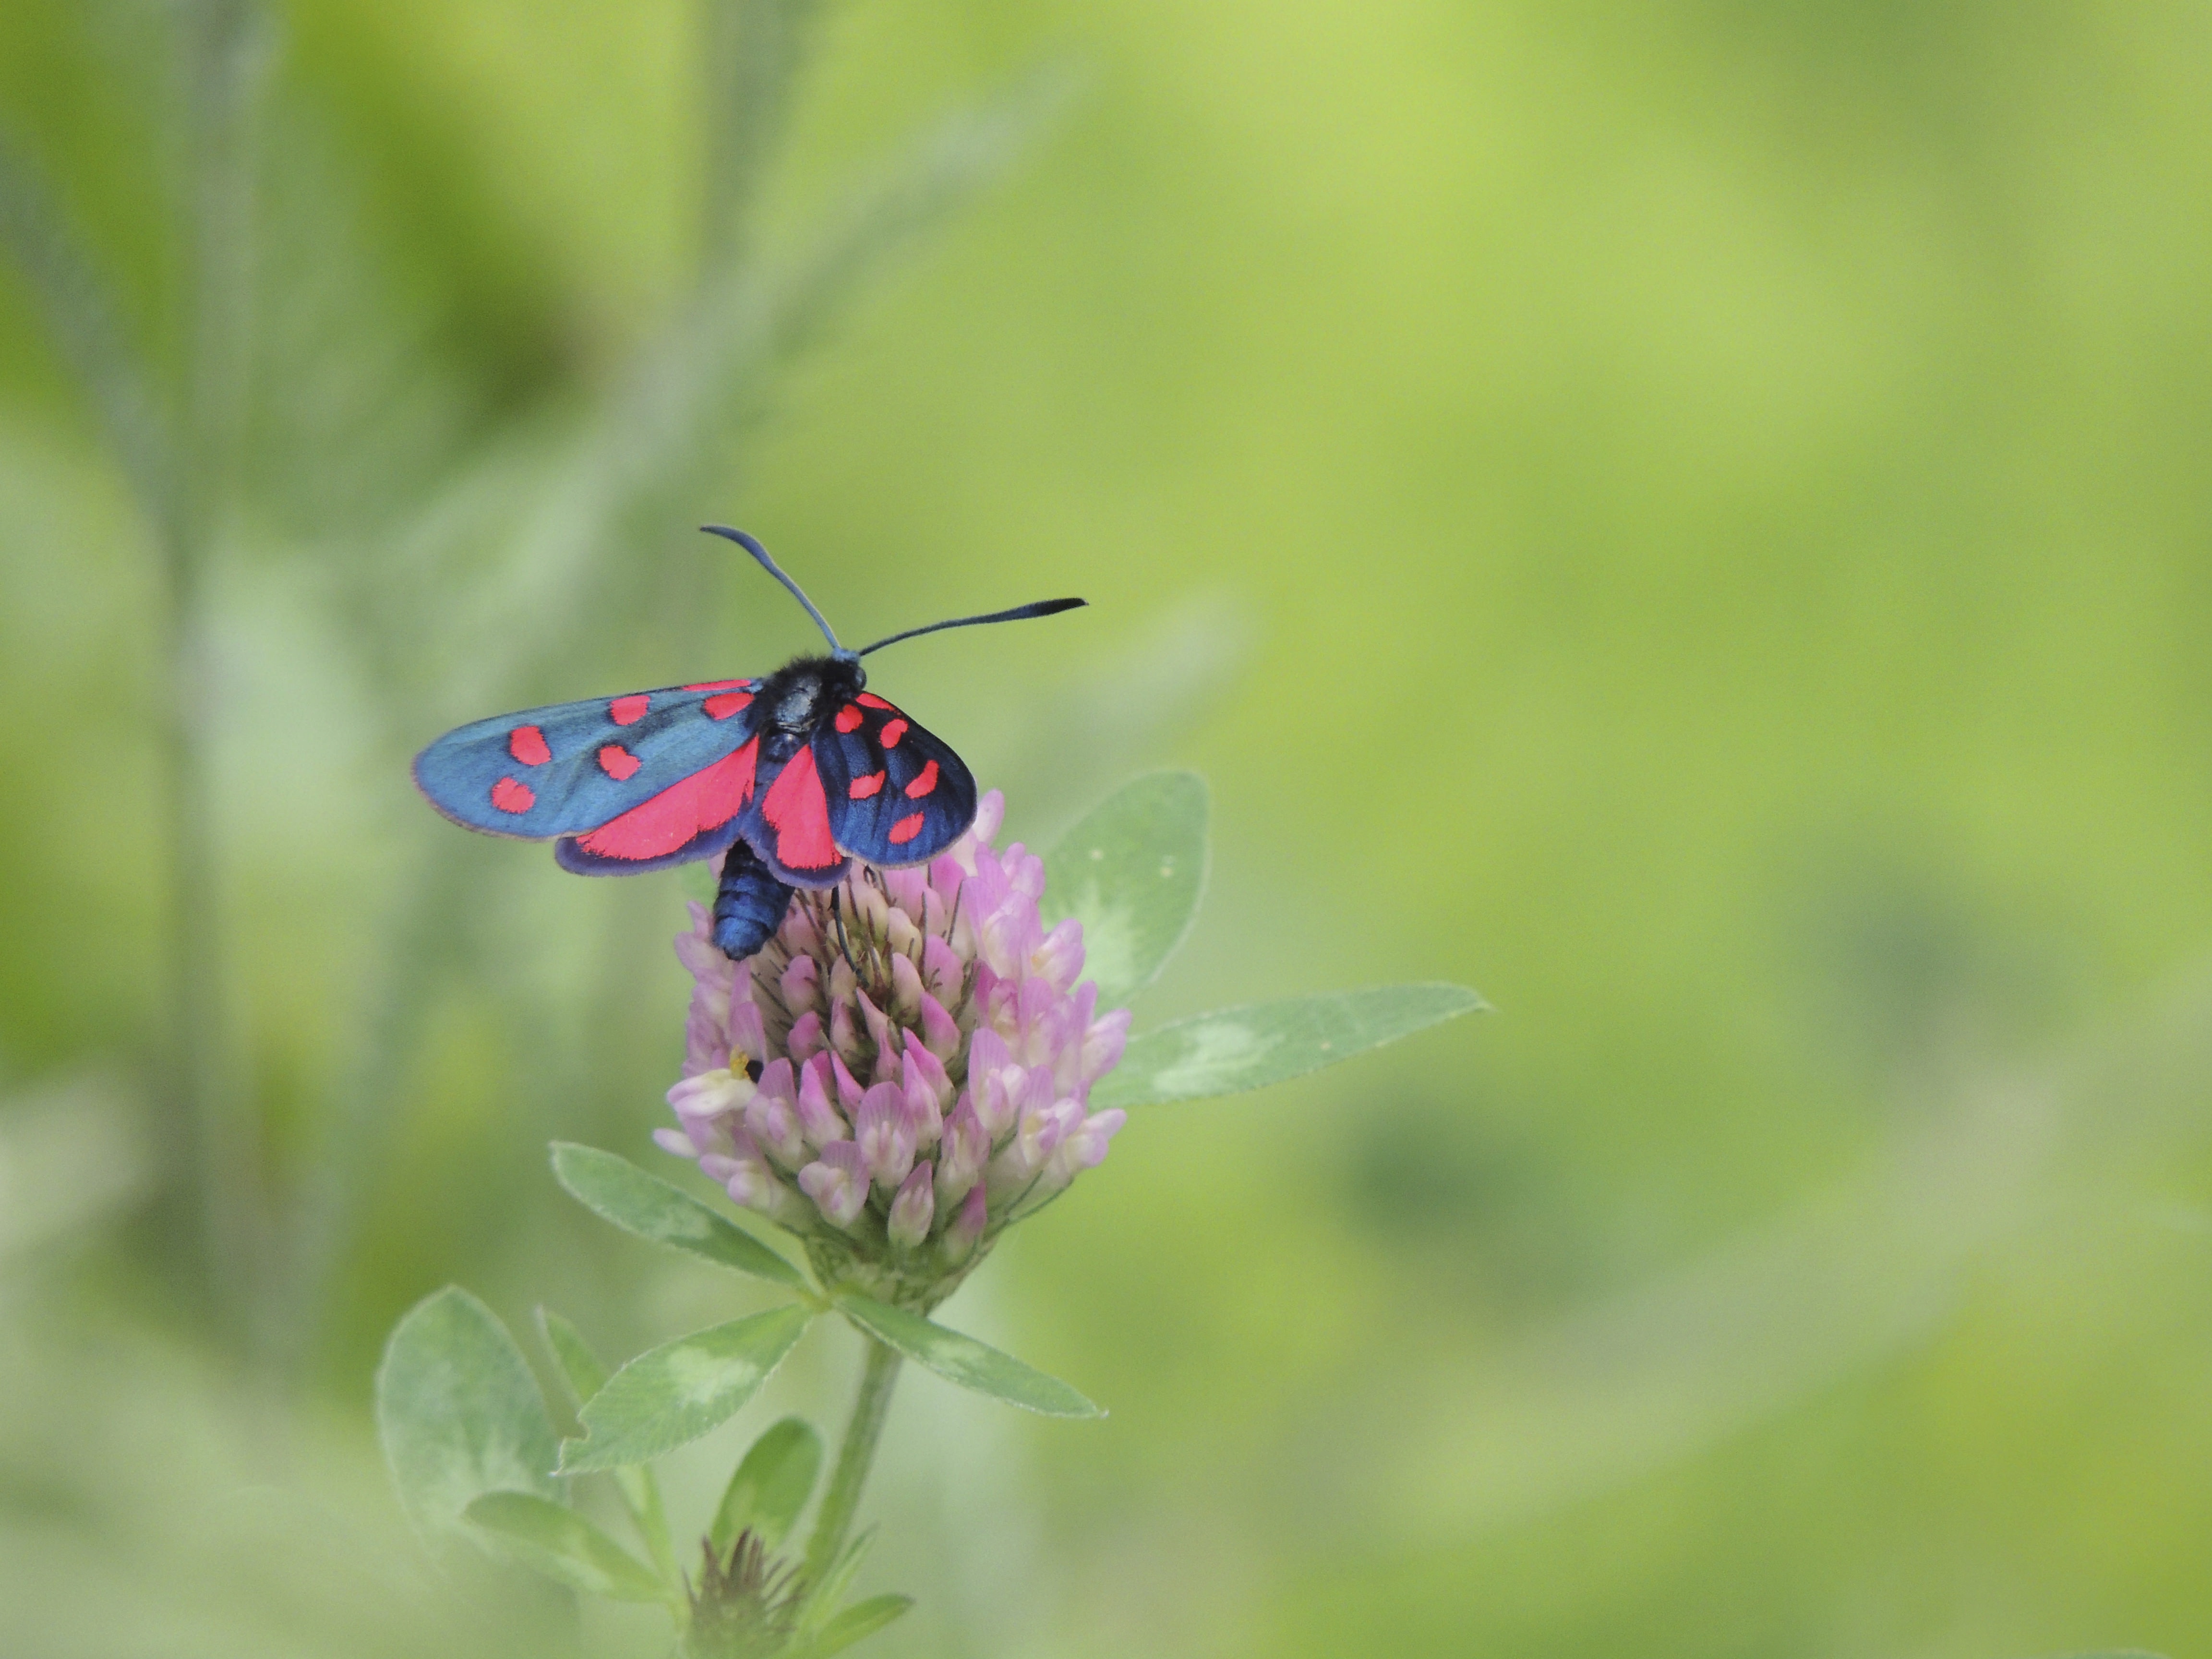
nature, grass, blossom, plant, meadow, prairie, flower, petal, bloom, summer, green, red, insect, macro, botany, butterfly, black, close, flora, fauna, invertebrate, wildflower, close up, blood, animals, animal world, nectar, flight insect, macro photography, moths and butterflies, lycaenid